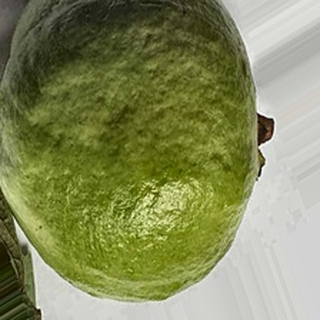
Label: healthy_guava